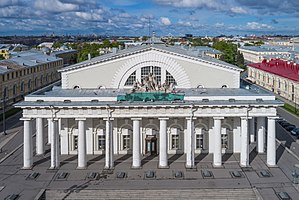
Administrativ inddeling af Sankt Petersborg / Vasileostrovskij rajon
Sankt Petersborgs gamle børs
Den føderale by Sankt Petersborg i Rusland er administrativt inddelt i 18 rajoner, der igen er opdelt i 111 bydele: 81 bymæssige okruger, 9 byer og 21 landsbybebyggelser.